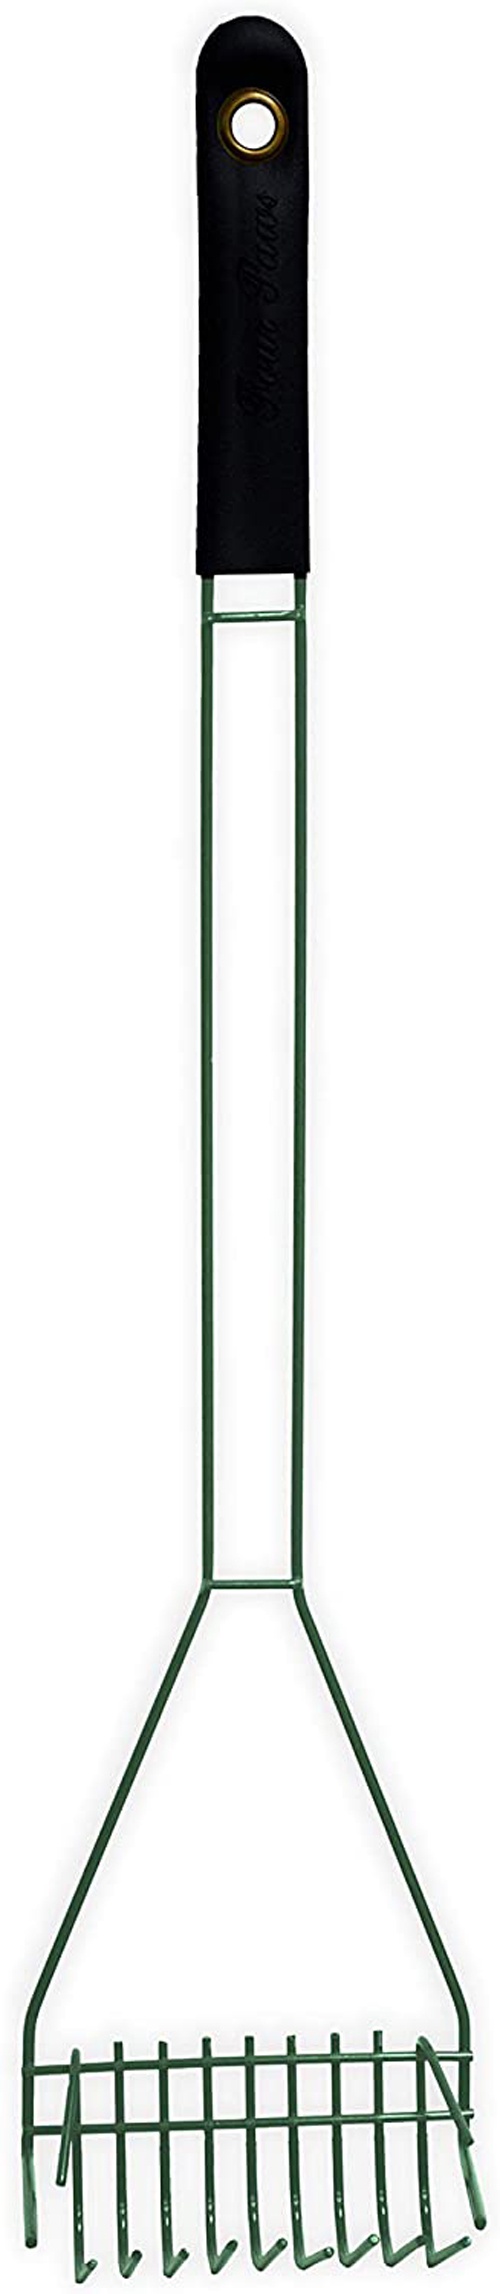
Four Paws Grass Wire Dog Rake Scooper for Pet Waste Pick-up 5" x 6.13" x 29.5"
Dog waste management has never been easier! Our Grass Wire Rake Dog Pooper Scooper allows you to conveniently remove outdoor waste. Our ergonomic rubber grip and sturdy scooping wire will help you keep your yard clean without getting your hands dirty. This pooper scooper is rust resistant, so you can trust its durability with confidence! Intended for backyards, this dog poop rake works best on grassy and sandy areas.
Brand: Four Paws
Category: Animals & Pet Supplies > Pet Supplies > Pet Waste Disposal Systems & Tools